Jacobson, Minnesota

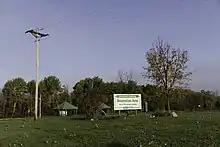
Jacobson Landing Recreation Area in Jacobson, Minnesota

Jacobson consists of a gas station, Mississippi Landing; a campground right off the banks of the river; three churches of different denominations; and a bar, The Forestry Station. There is also a park with a baseball diamond and a playground.